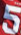
Number: 5